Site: brandenburg
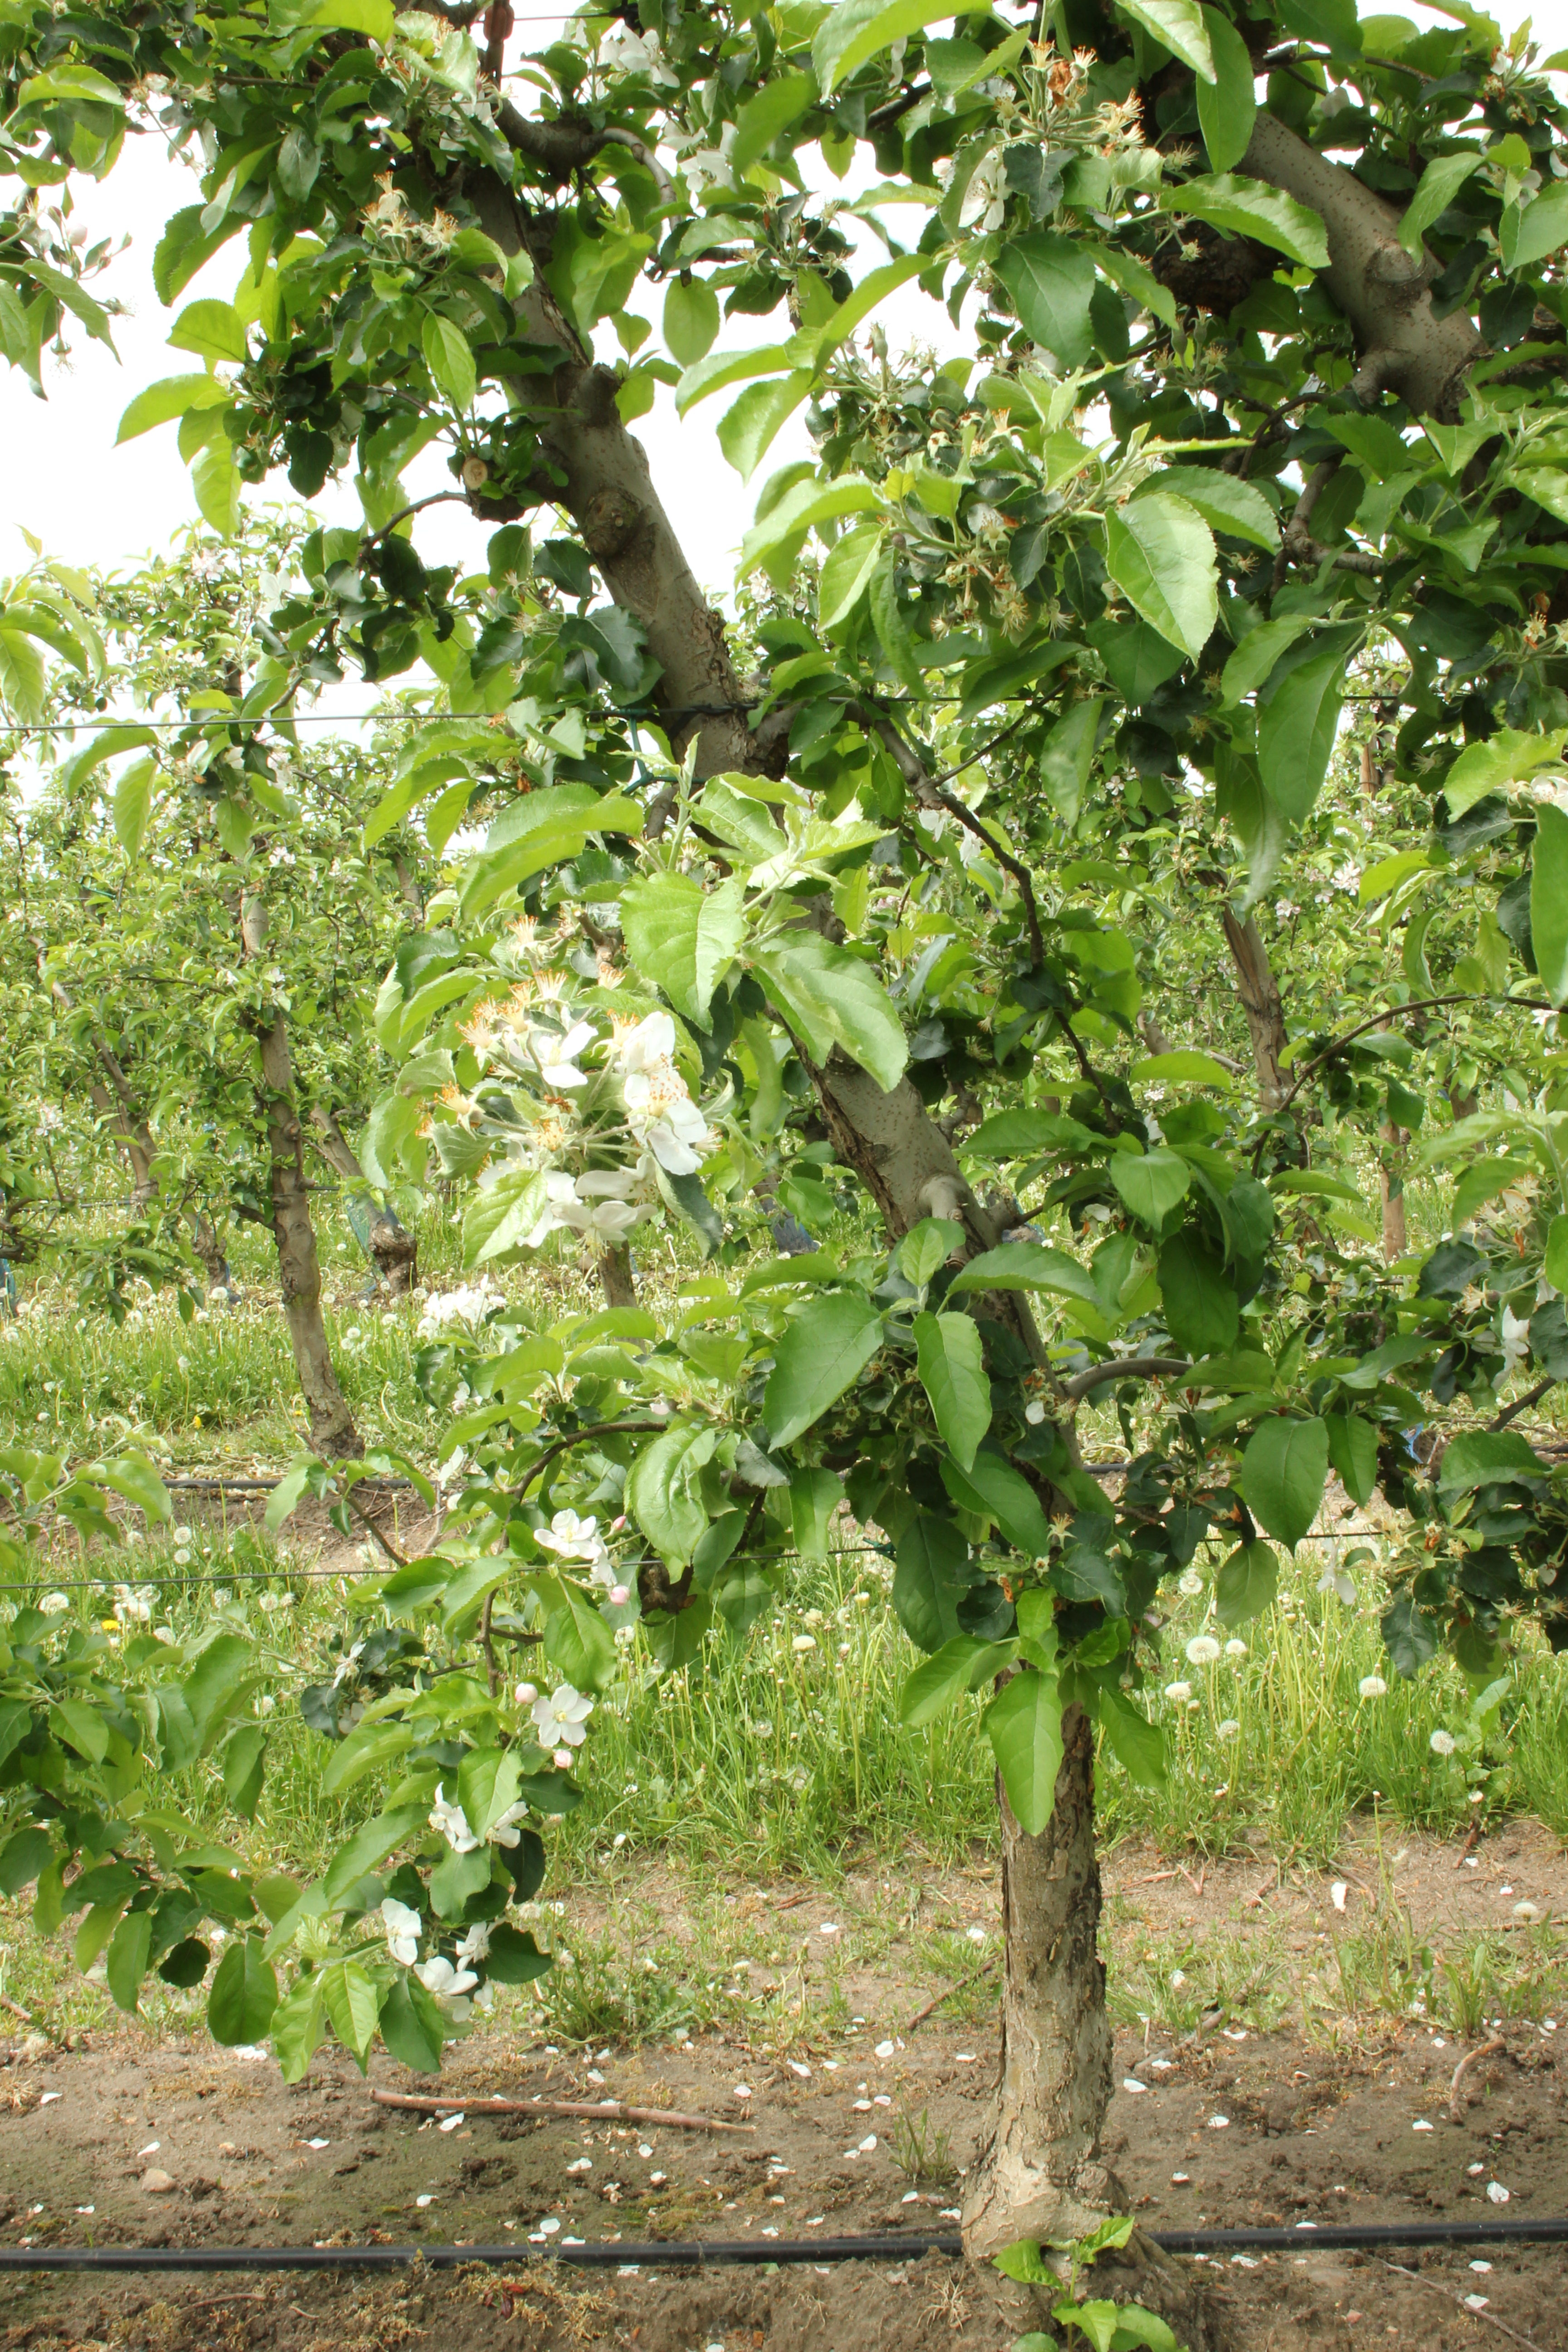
Growth stage (BBCH 67): Flowering